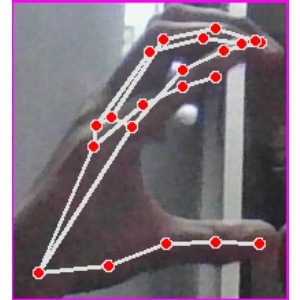
अक्षर: ऋ